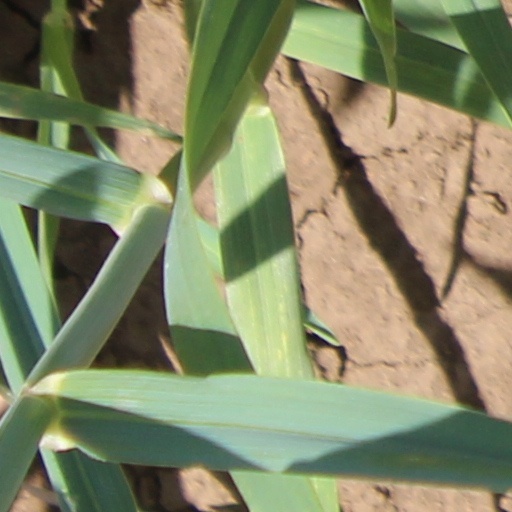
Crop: wheat